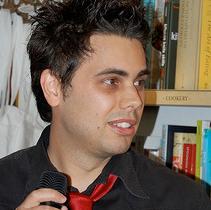
Age: 29